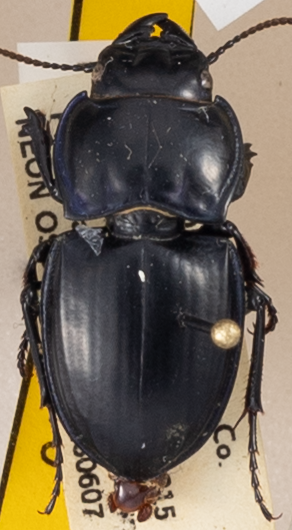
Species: Pasimachus subsulcatus
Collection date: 2018-06-07
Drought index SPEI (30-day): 1.85
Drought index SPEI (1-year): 2.09
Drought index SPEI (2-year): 1.706